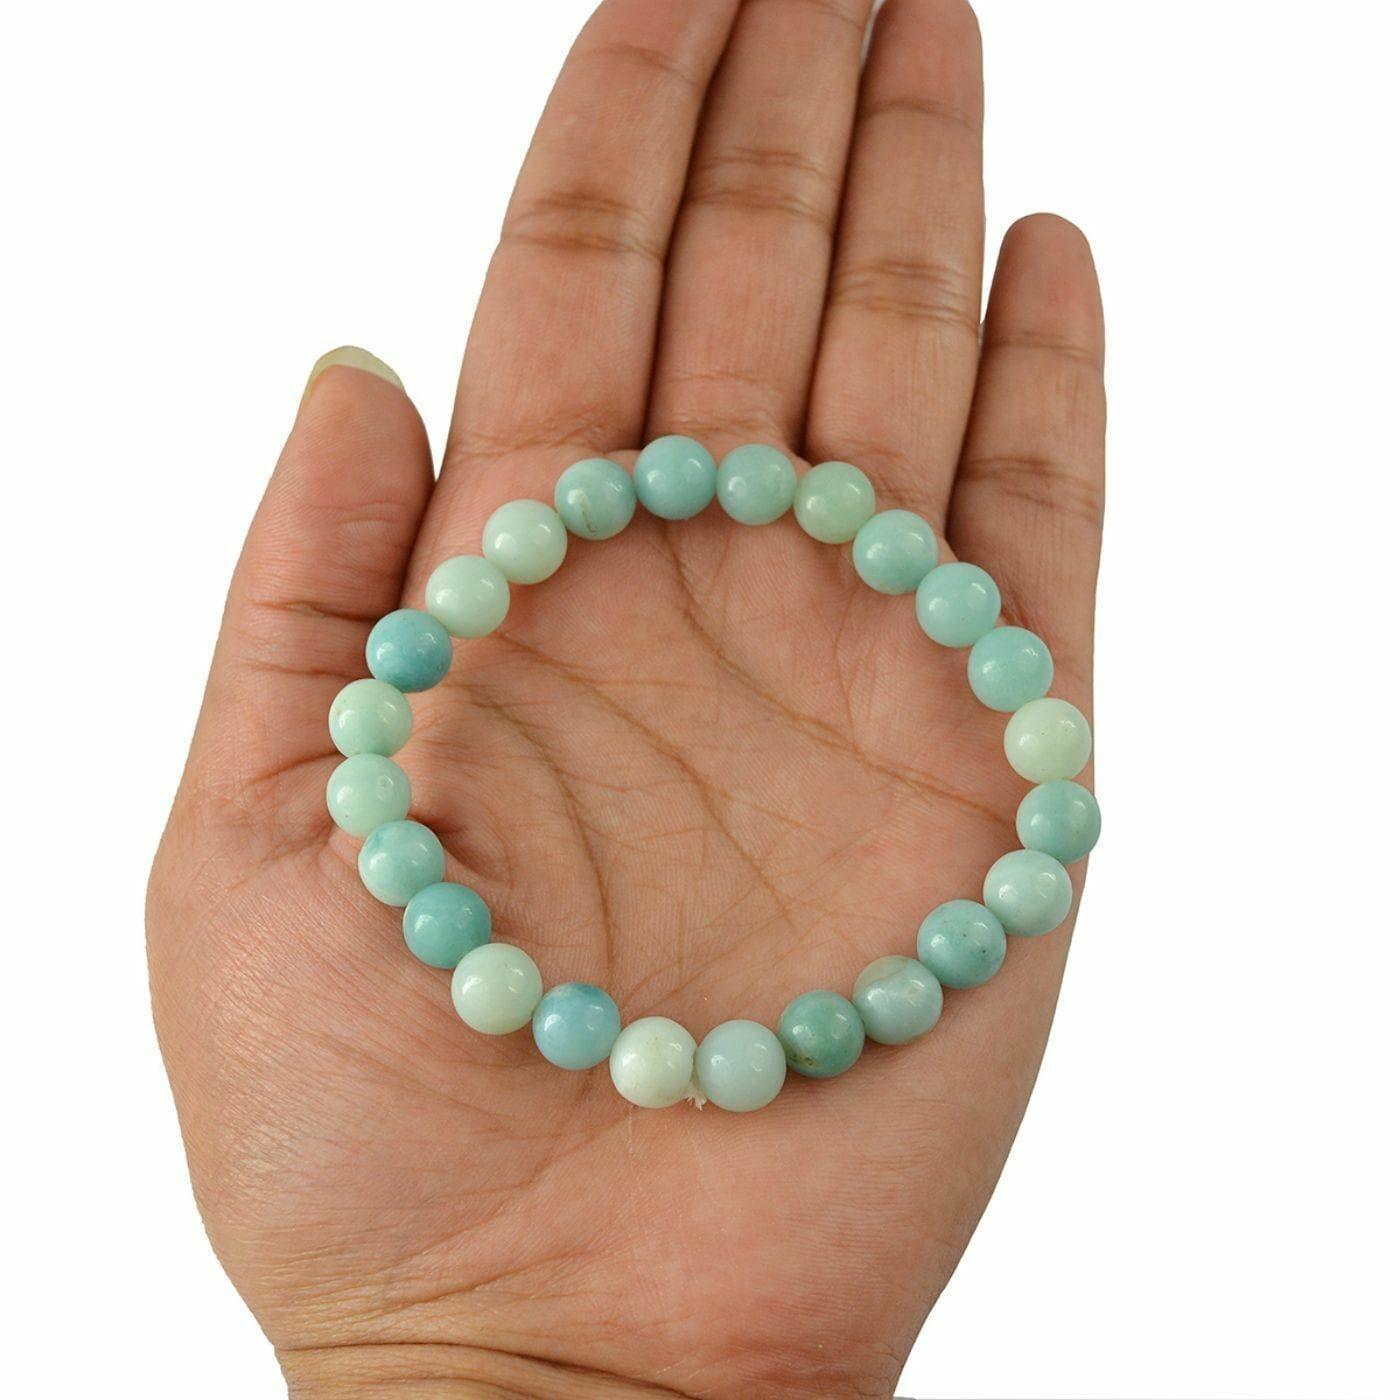
 Reiki Crystal Products AA Amazonite Bracelet, Round Bead 6 mm Bracelet for Reiki Healing and Crystal Healing Stones
Type: Bracelets & Bangles
Brand: Reiki Crystal Products
Price: Rs. 375
Stretchable Elastic Handmade Natural Crystal Stone Bracelet | Diameter : 2.5 Inch. | Stone Size - 6 mm | Charged By Reiki Grand Master & Vastu Expert
Features: Stretchable Elastic Handmade Natural Crystal Stone Bracelet | Diameter : 2.5 Inch. | Stone Size - 6 mm | Charged By Reiki Grand Master & Vastu Expert,Natural Healing Stone for Reiki Healing, Crystal Healing, Numerology, Tarot, Astrology, Vastu, Angle Healing & Feng Shui,100% Authentic, Original and Natural Healing Stone / Crystal - small holes, crack marks on the surface or inside the stones are often visible,Material : Natural Healing Stones See Images & Product Description For Healing Properties /Advantages,Stylish Party-Daily-Office-Casual Wear Reiki Healing Stone Bracelet for Men, Women, Boys, Girls. Best for Gifting & Personal Use.
Included: Pack Of 1 X AA Amazonite 6 mm Bracelet